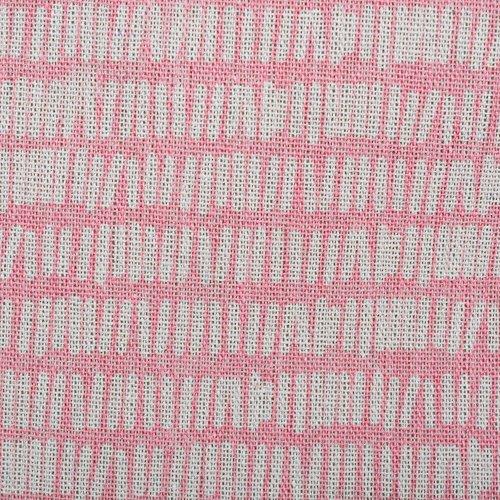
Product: DII Collapsible Polyester Storage Basket or Bin with Durable Cotton Handles, Home Organizer Solution for Office, Bedroom Closet, Toys, Laundry, Medium Round, Pink Sorbet
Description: MEDIUM ROUND BIN -12X15" with O-ring and cardboard bottom to reinforce shape and give structure, simply collapse bin and store when not in use.
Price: $13.96
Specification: ProductDimensions:15x15x2inches|ItemWeight:11.2ounces|ShippingWeight:11.2ounces(Viewshippingratesandpolicies)|Manufacturer:DII|ASIN:B076HY7SVS|Itemmodelnumber:CAMZ10044